Cadarache

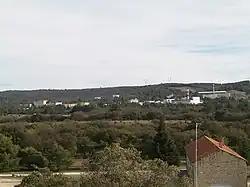
The Cadarache facility in 2008.

The Cadarache center is the largest energy research site in Europe, hosting 19 Basic Nuclear Installations (BNI) and a secret BNI, including reactors, waste stockpiling and recycling facilities, bio-technology facilities and solar platforms. It employs over 5,000 people, and approximately 700 students and foreign collaborators carry out research in the facility's laboratories.